Sorcerer Solitaire

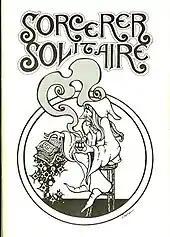

Sorcerer Solitaire is a 1979 role-playing game adventure for "Tunnels & Trolls" published by Flying Buffalo.